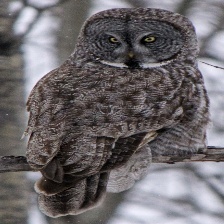
Species: GREAT GRAY OWL
Scientific name: STRIX NEBULOSA
ImageNet parent category: great_grey_owl